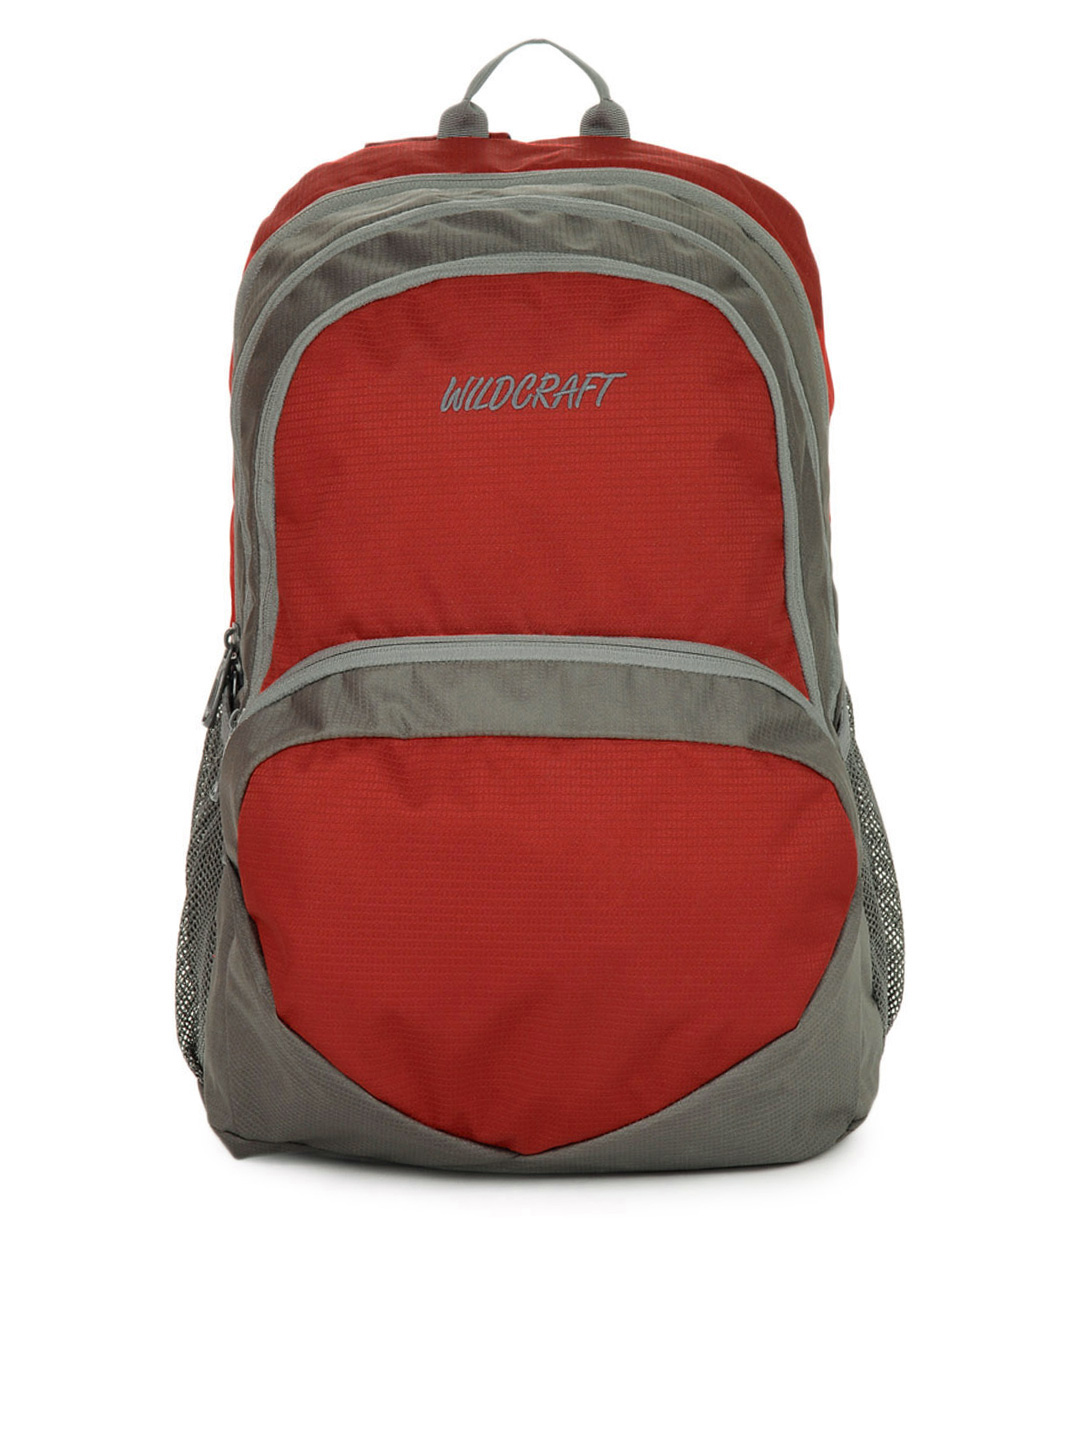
Wildcraft Unisex Red & Grey Backpack
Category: Accessories / Bags / Backpacks
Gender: Unisex
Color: Red
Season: Summer 2015
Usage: Casual